Mirugaa

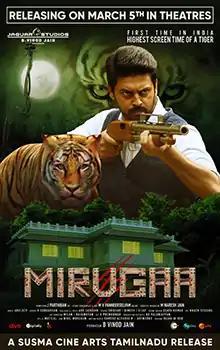
Theatrical release poster

Mirugaa is a 2021 Tamil-language action thriller film directed by debutant J. Parthiban and produced by Vinod Jain. The film stars Srikanth and Raai Laxmi. Produced by Jaguar Studios, it was released on 5 March 2021. The film received mixed reviews from critics who criticized the screenplay, VFX, predictability and execution.